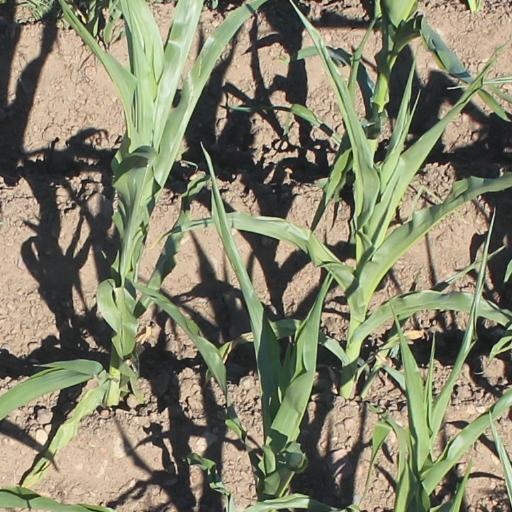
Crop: maize; corn